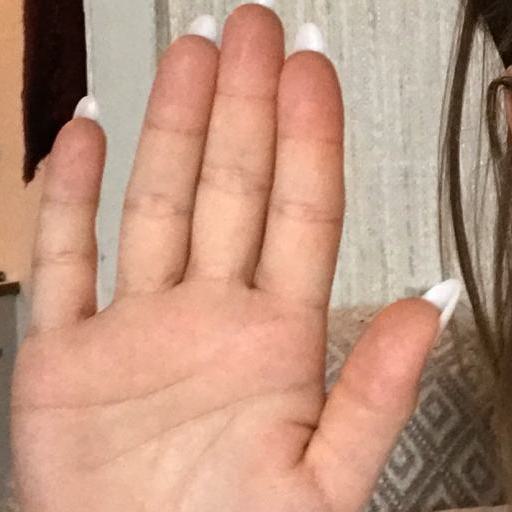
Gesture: stop